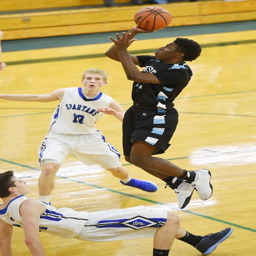
person takes the ball to the net .